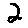
Label: 2